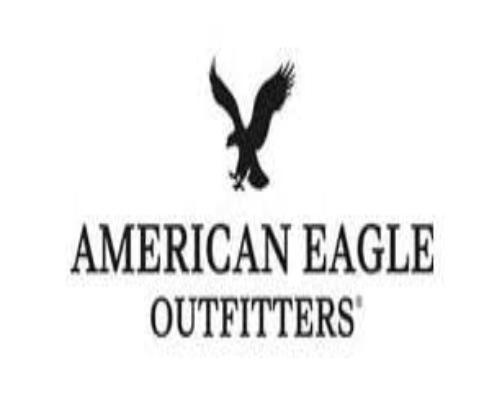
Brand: American Eagle
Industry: Clothes